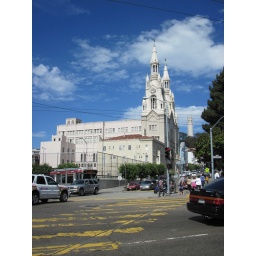
A day walking around SF. Random pictures of beautiful building and steetsA day walking around San Francisco. Random pictures of beautiful streets and buildings.